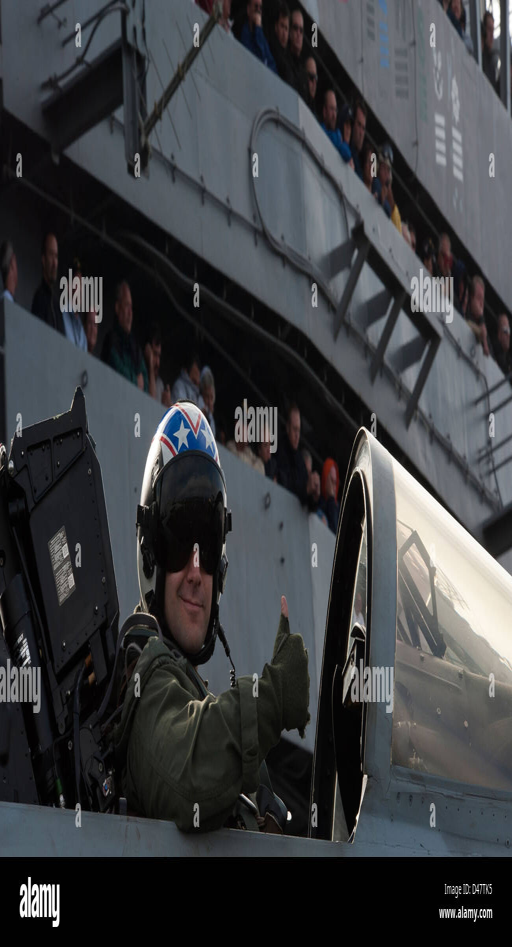
a pilot gives a thumbs - up as participants on vultures row watch